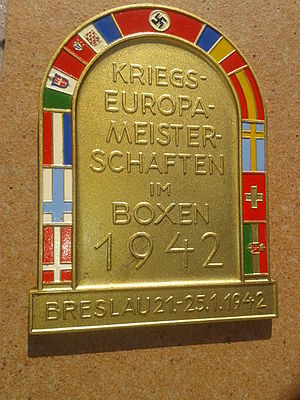
Europamesterskaberne i amatørboksning 1942
Erindringsmedalje fra turneringen
Europamesterskaberne i amatørboksning 1942 blev afviklet den 20. til den 25. december 1942 i den dengang tyske by Breslau. Der deltog 97 boksere fra 11 lande. AIBA annullerede resultaterne efter 2. verdenskrig, fordi Tysklands modstandere ikke deltog.